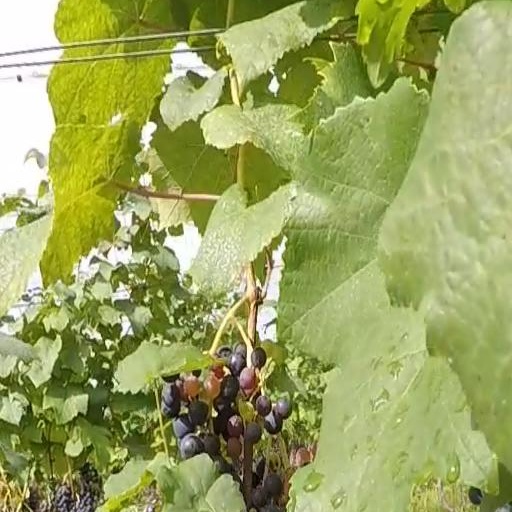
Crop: grape